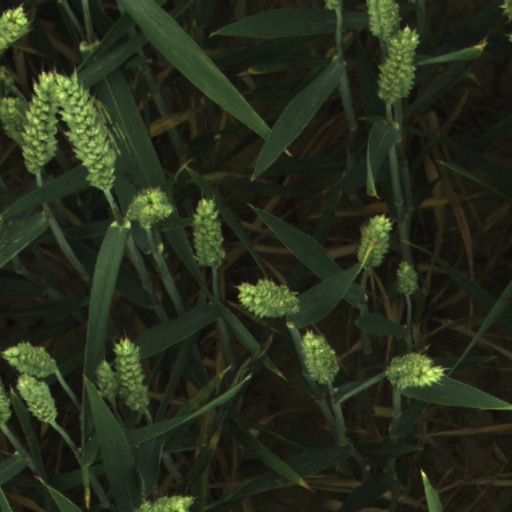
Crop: wheat